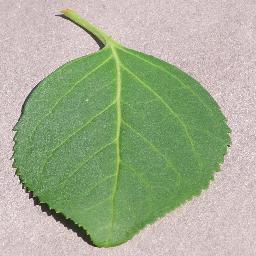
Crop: cherry
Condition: (including_sour)_healthy